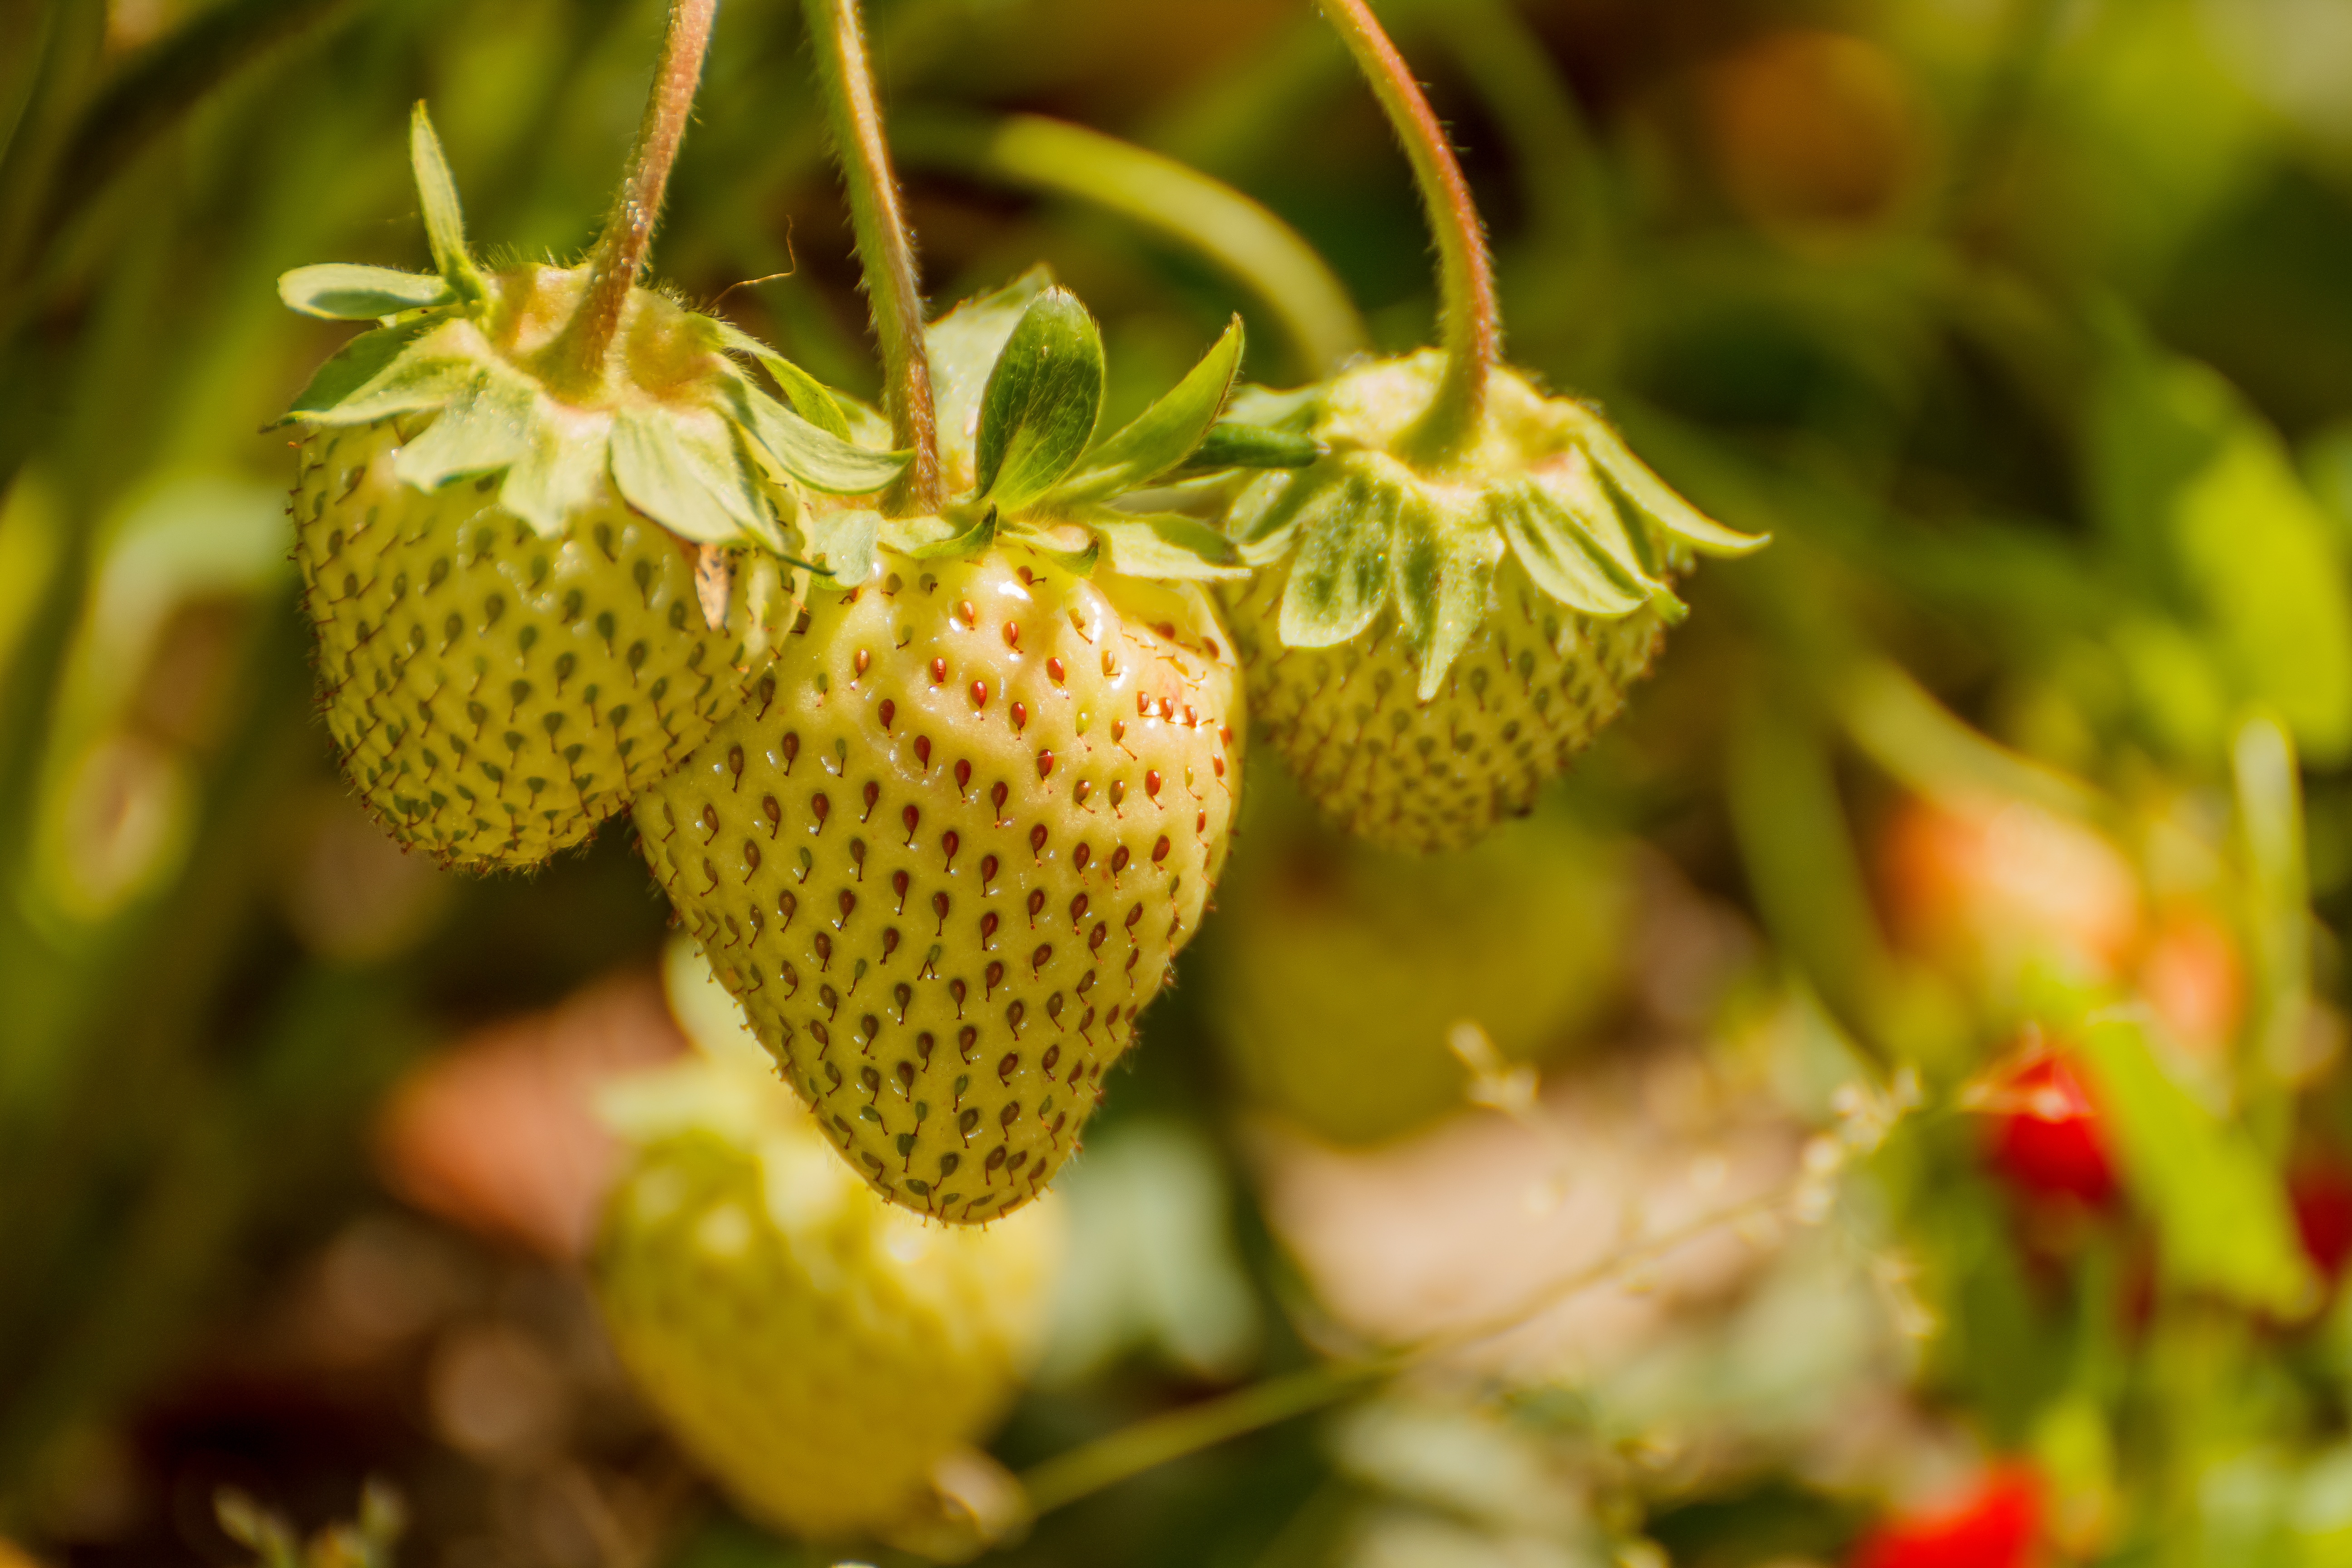
nature, blossom, plant, fruit, berry, sweet, leaf, flower, summer, young, food, green, produce, botany, garden, healthy, flora, delicious, strawberry, wildflower, shrub, fruits, strawberries, frisch, immature, macro photography, flowering plant, land plant